Alto Malcantone

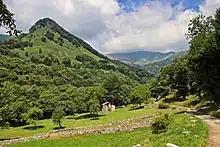
View of the upper Magliasina valley from the chestnut footpath

A random discovery led to the excavation of a Roman cremation cemetery. In the Middle Ages, Como Cathedral possessed property, tithes and rights to use alpine meadows over half of Nisciora Alp. Some documents mention a castrum, probably a supply camp, but his determination remains controversial. In the 13th century, Mugena belonged to the "Valle d'Arosio" (upper Magliasina Valley), an economic and administrative unit, which included Arosio, Breno, Cademario, Mugena, Tortoglio and Vezio.